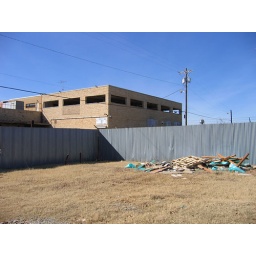
Just over the fence from the building we would explore.